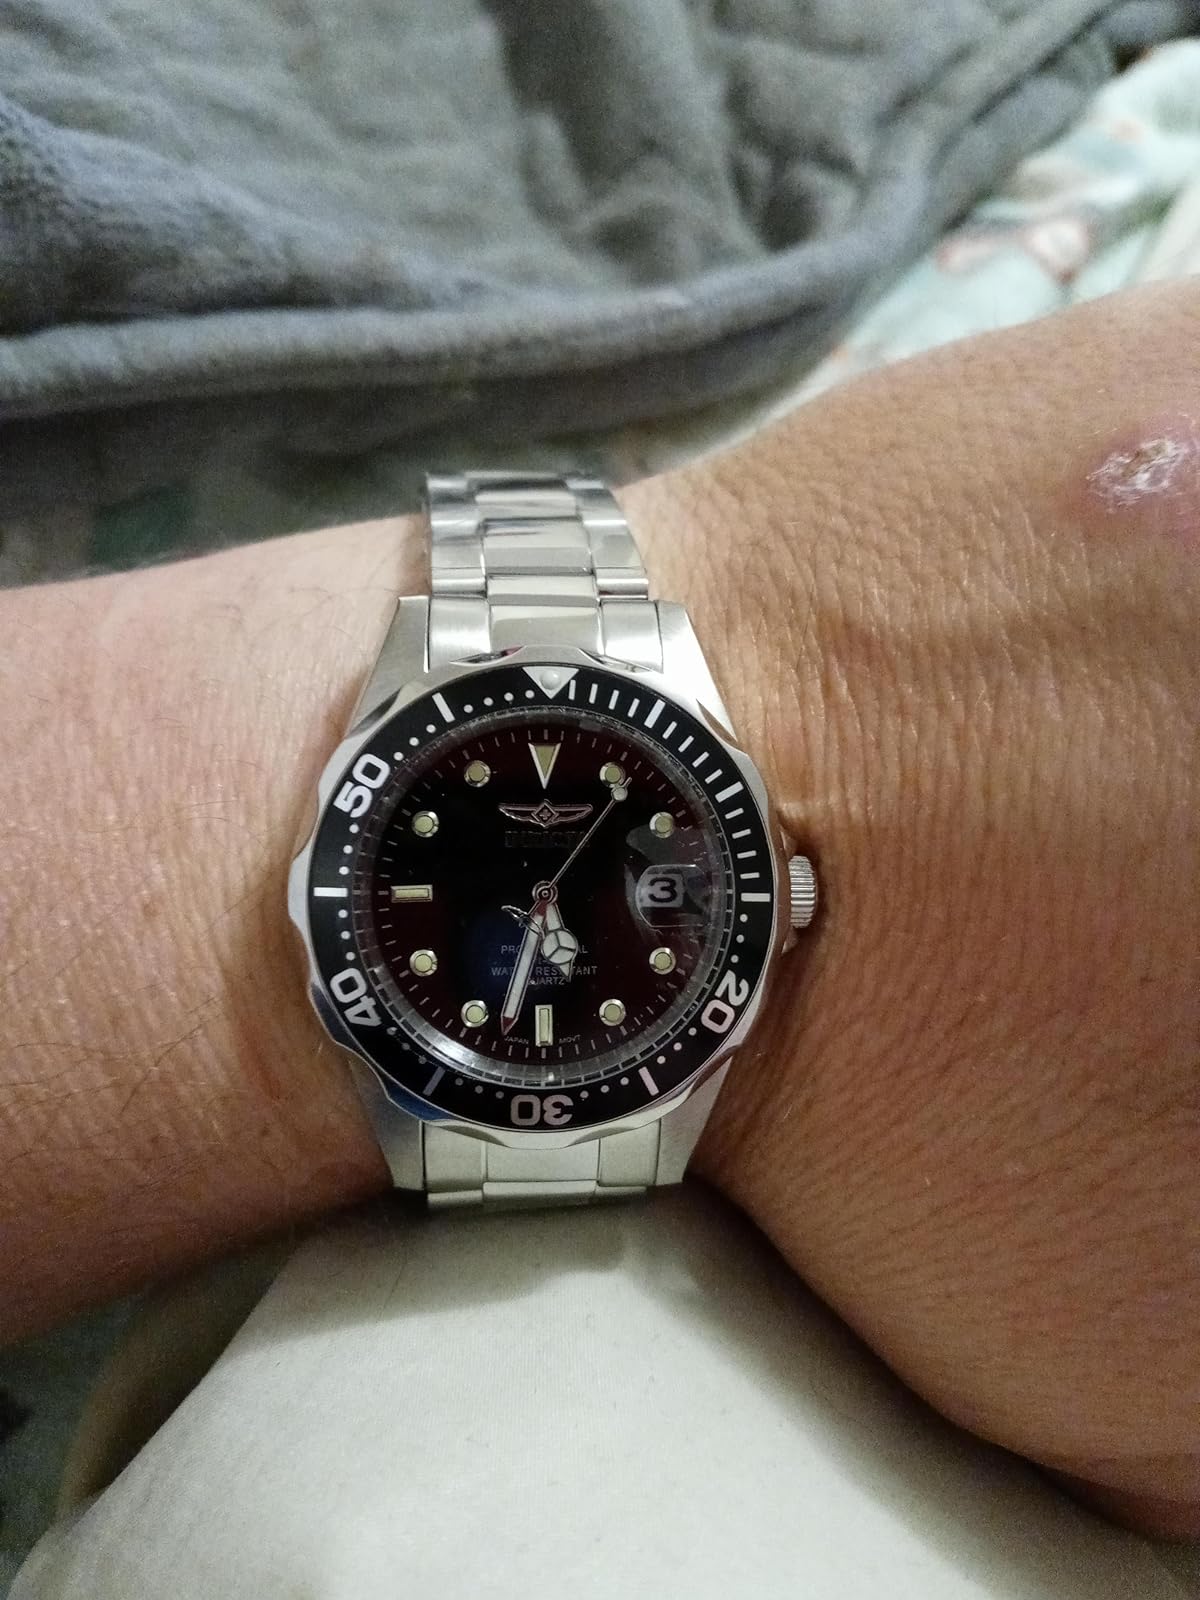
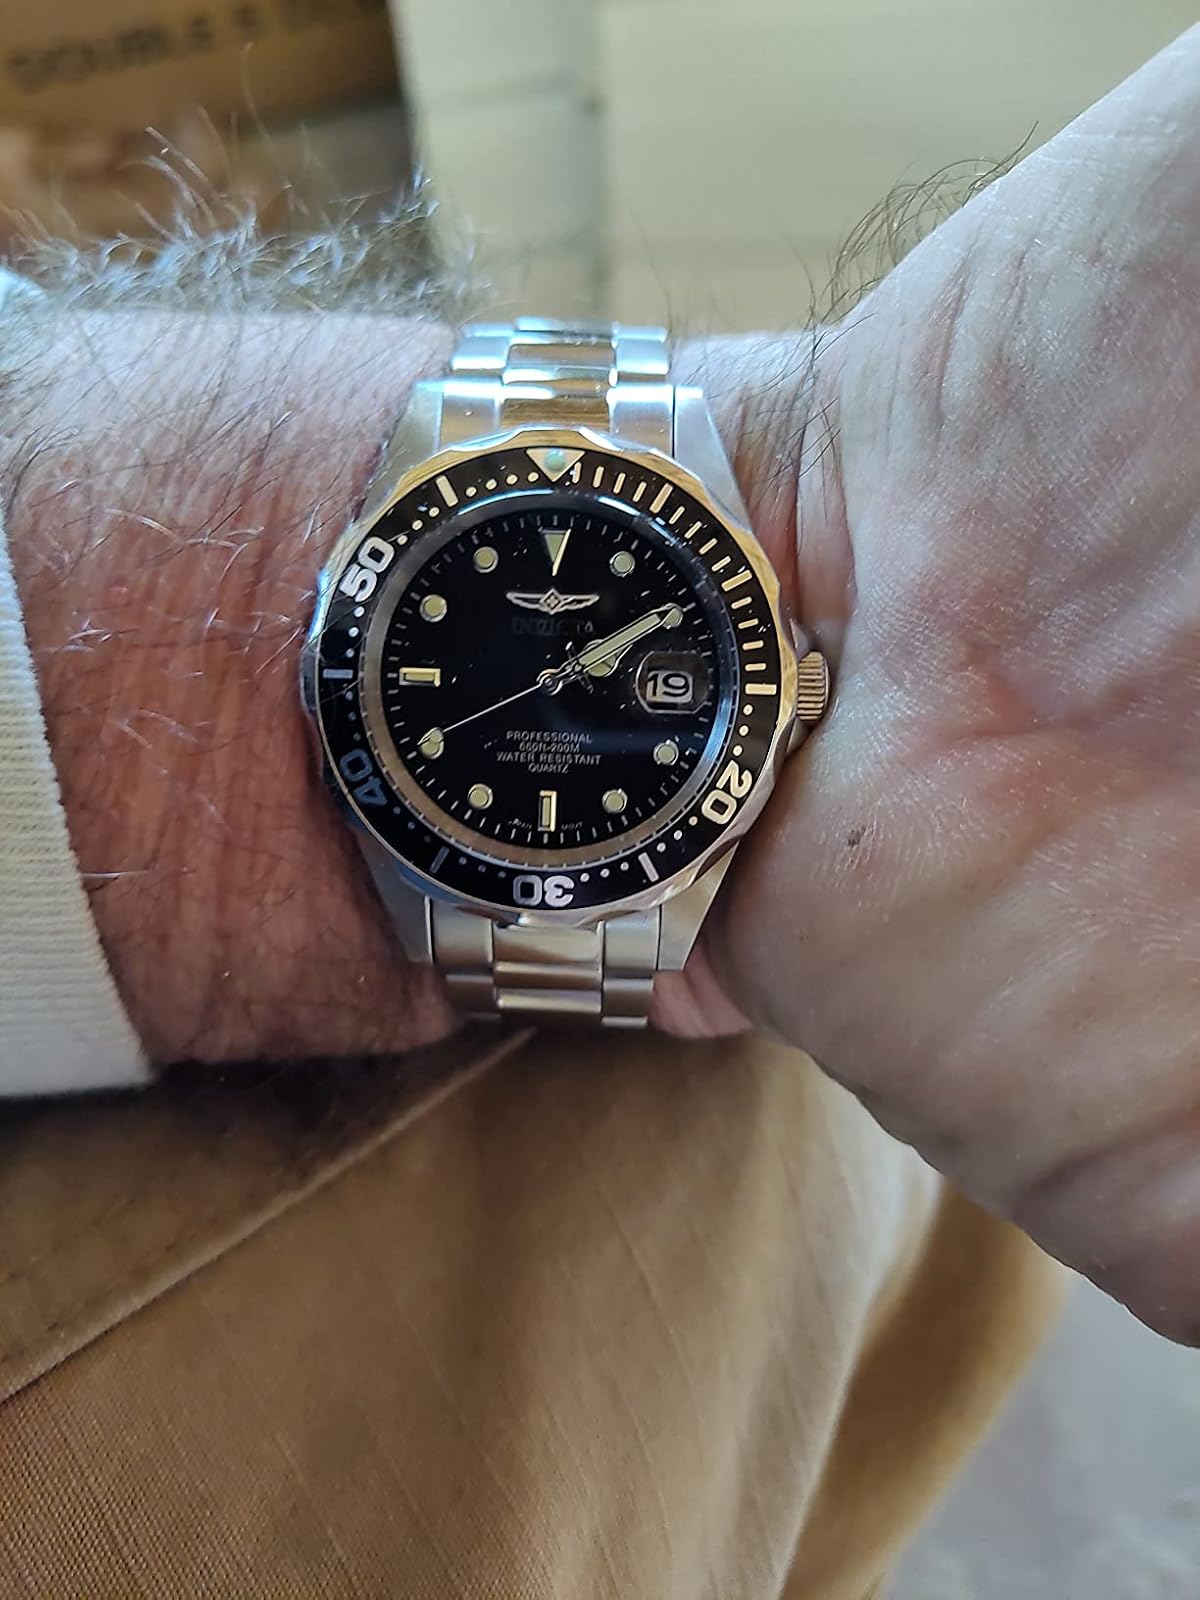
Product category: accessories_watch
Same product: yes